Purple-naped lory

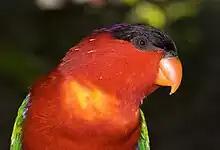
On the Banda Islands, Indonesia

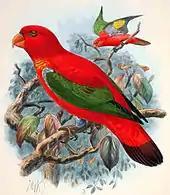
Blue-thighed lory "(Lorius tibialis)", which was either an extinct species or just an aberrant form of "Lorius domicella"

The purple-naped lory is 28 cm (11 in) long. It is mostly red with an all red tail that fades to darker red towards the tip. The top of its head is black, which fades to purple on the back of its neck. It has green wings, blue thighs, and a variable approximately transverse yellow band across the chest. It has an orange beak, dark-grey eyerings, and orange-red irises. Juveniles have a brown beak, grey-white eyerings, brown irises, a wider yellow band across the chest, and a more extensive purple patch on the back of neck.